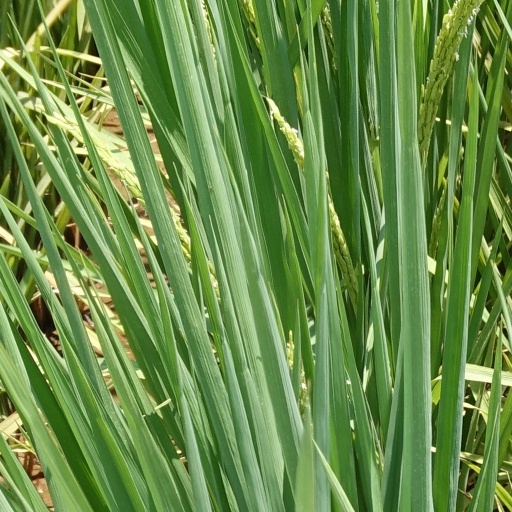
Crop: rice